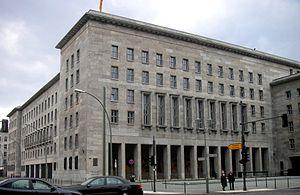
Le ministère fédéral des Finances est le ministère des finances du Gouvernement fédéral allemand chargé des finances publiques de la Fédération. Le ministère de l'économie est le ministère fédéral de l’Économie et de la Technologie.